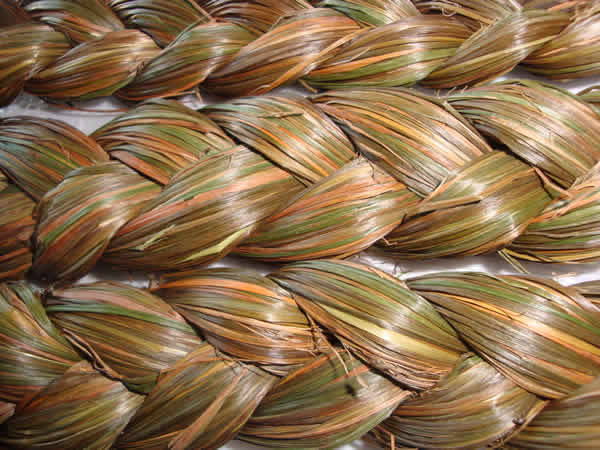
Texture: braided